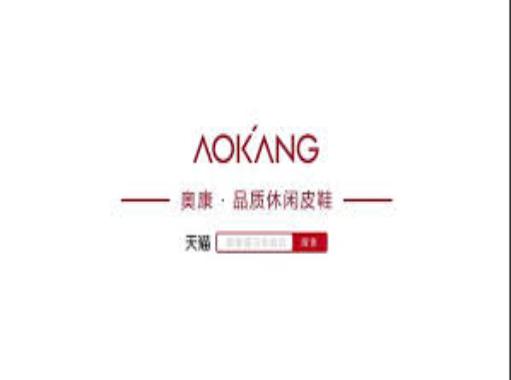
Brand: AOKANG
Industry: Clothes